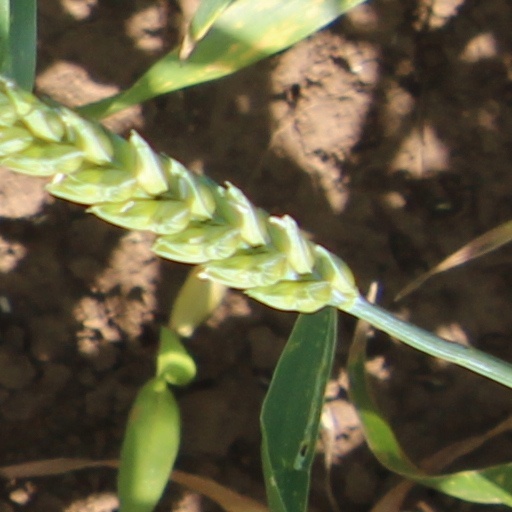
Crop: wheat